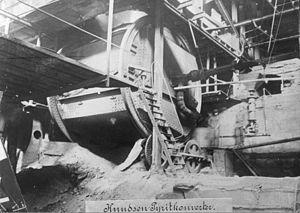
Julius Emil Knudsen est un ingénieur minier norvégien, connu pour l'invention d'un procédé d'extraction du cuivre qui porte son nom. Ce procédé consiste en une fusion du minerai, et en l'affinage de la matte qui en est issue, dans un même convertisseur.